Cotton Bowl (stadium)

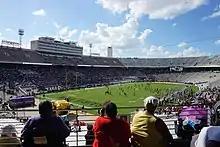
The Cotton Bowl before the 2019 State Fair Classic

In addition to the Red River Rivalry, the Grambling State University Tigers and the Prairie View A&M University Panthers play each other at the Cotton Bowl in the State Fair Classic. This game often occurs the weekend before the Texas-OU Red River Rivalry game. It is a neutral site for both teams; Grambling State is located in northern Louisiana and Prairie View A&M is located about northwest of Houston. The halftime show, the "Battle of the Bands", is arguably more eagerly anticipated than the game itself. The State Fair Classic is heavily marketed in the Dallas – Fort Worth Metroplex, with local hip hop stations encouraging a large turnout among the region's African-American community. The State Fair Classic is currently the largest FCS football game in Texas.